Chipset

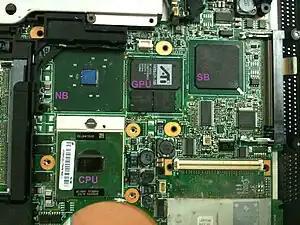
Part of an IBM ThinkPad T42 laptop motherboard showing the CPU, GPU, Northbridge (NB), and Southbridge (SB)

In home computers, game consoles, and arcade hardware of the 1980s and 1990s, the term "chipset" was used for the custom audio and graphics chips. Examples include the Original Amiga chipset and Sega's System 16 chipset.